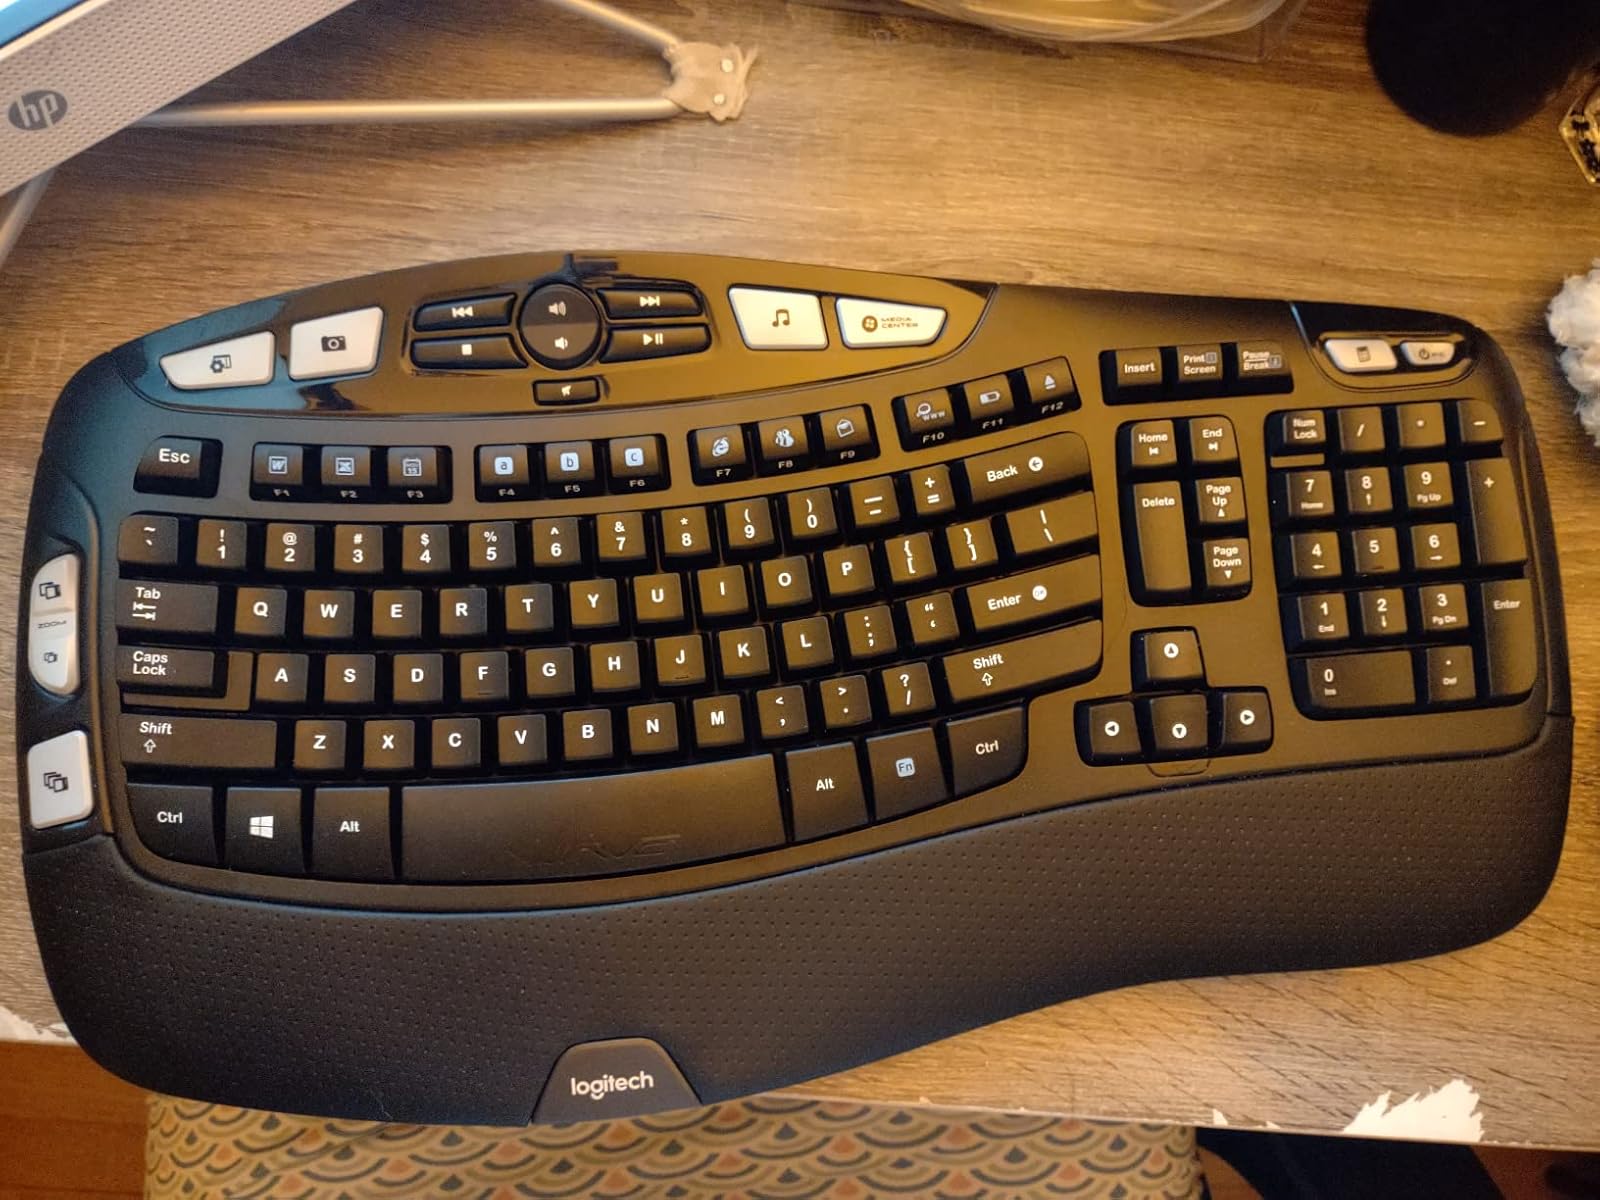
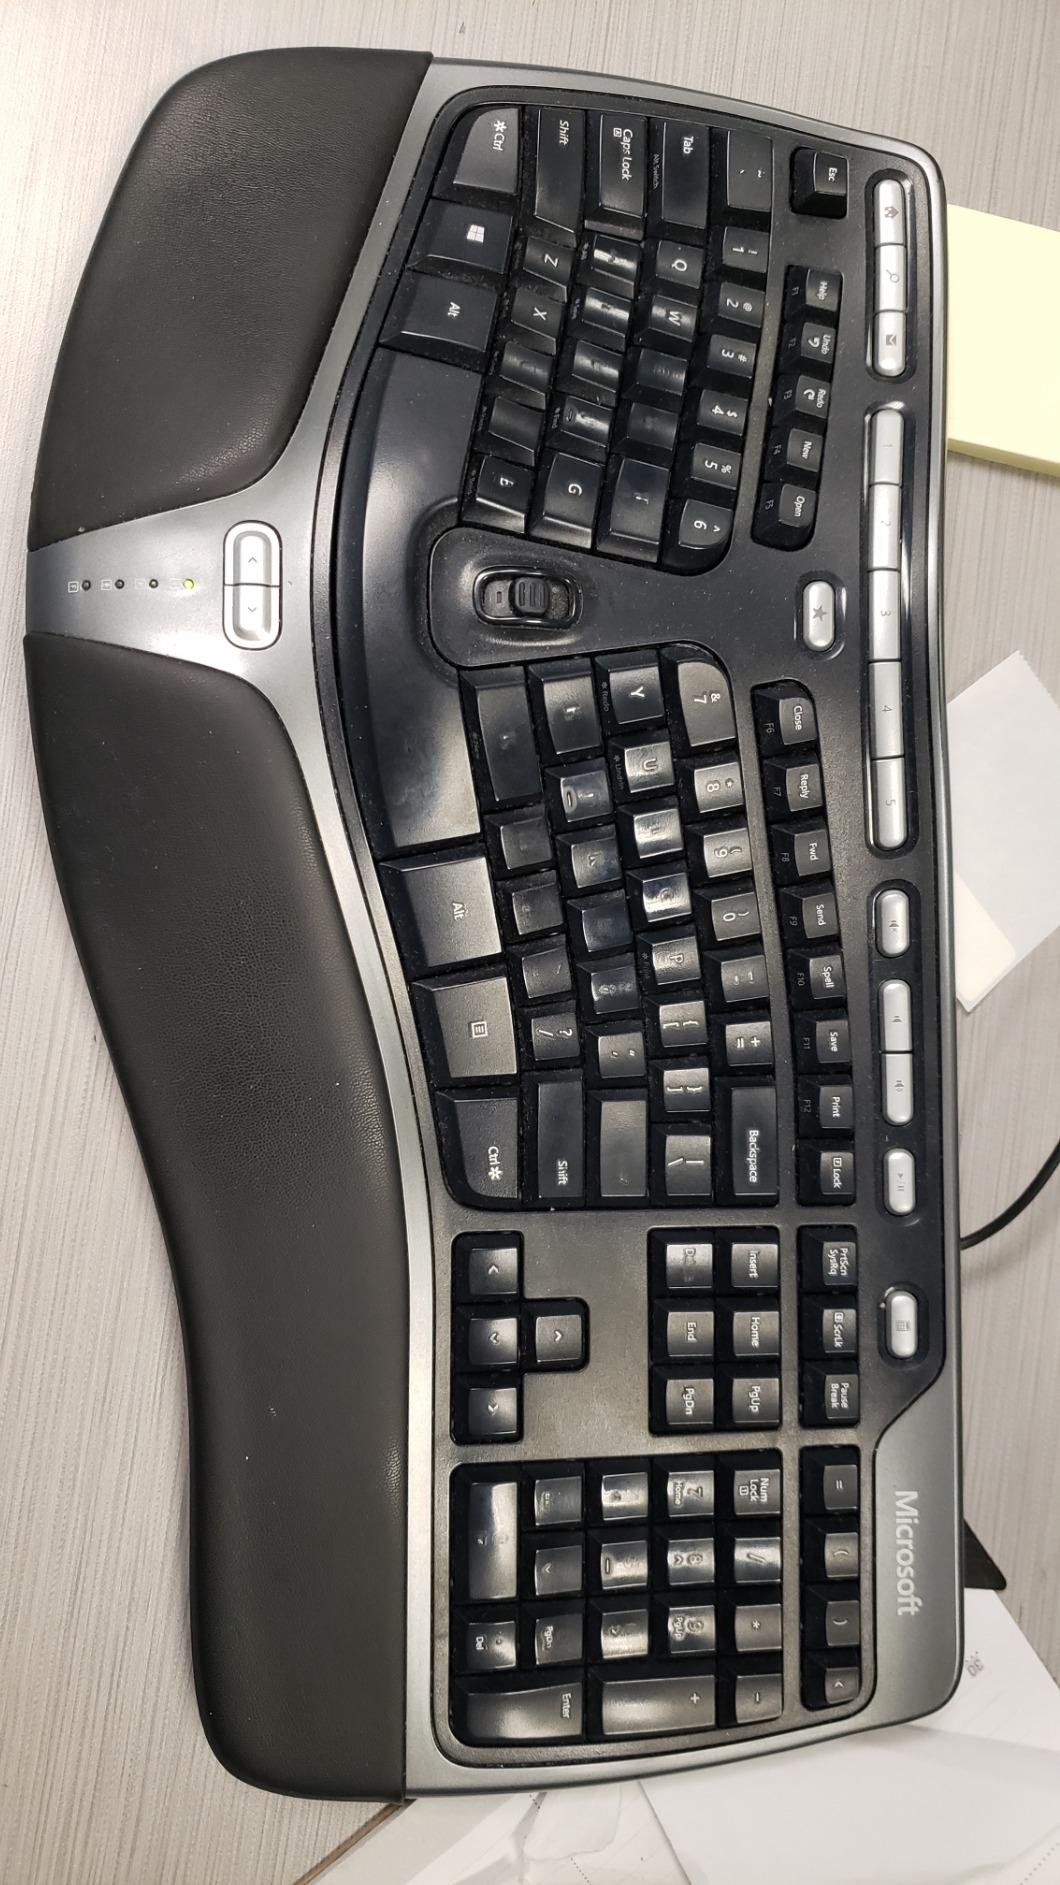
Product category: keyboard
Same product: no